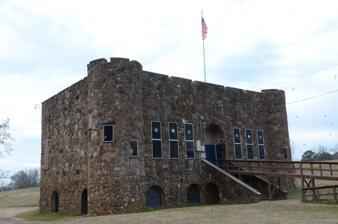
Building: Bunch-Walton Post No. 22 American Legion Hut
Country: United States of America
Year built: 1934
United States historic place Bunch-Walton Post #22 American Legion Hut U.S. National Register of Historic Places Location in Arkansas Show map of Arkansas Location in United States Show map of the United States Location 201 Legion St., Clarksville, Arkansas Coordinates 35°28′17″N 93°27′29″W / 35.47139°N 93.45806°W / 35.47139; -93.45806 Area less than one acre Built 1934 ( 1934 ) Architect Civil Works Administration Architectural style Normanesque MPS New Deal Recovery Efforts in Arkansas MPS NRHP reference No. 06001269 Added to NRHP January 24, 2007 The Bunch-Walton Post No. 22 American Legion Hut is a historic social club meeting hall at  201 Legion Street in Clarksville, Arkansas .  It is architecturally unique in the community, built out of native stone in the manner of a Norman castle.  It is two stories in height, with rounded projecting corners and a crenellated parapet.  Its main entrance is set in a rounded-arch opening at the center of the front facade, and is elevated, with access via  flight of stairs.  It was built in 1934, and is believed to be the only American Legion hall of this style in the state. The building was listed on the National Register of Historic Places in 2007. See also National Register of Historic Places listings in Johnson County, Arkansas References